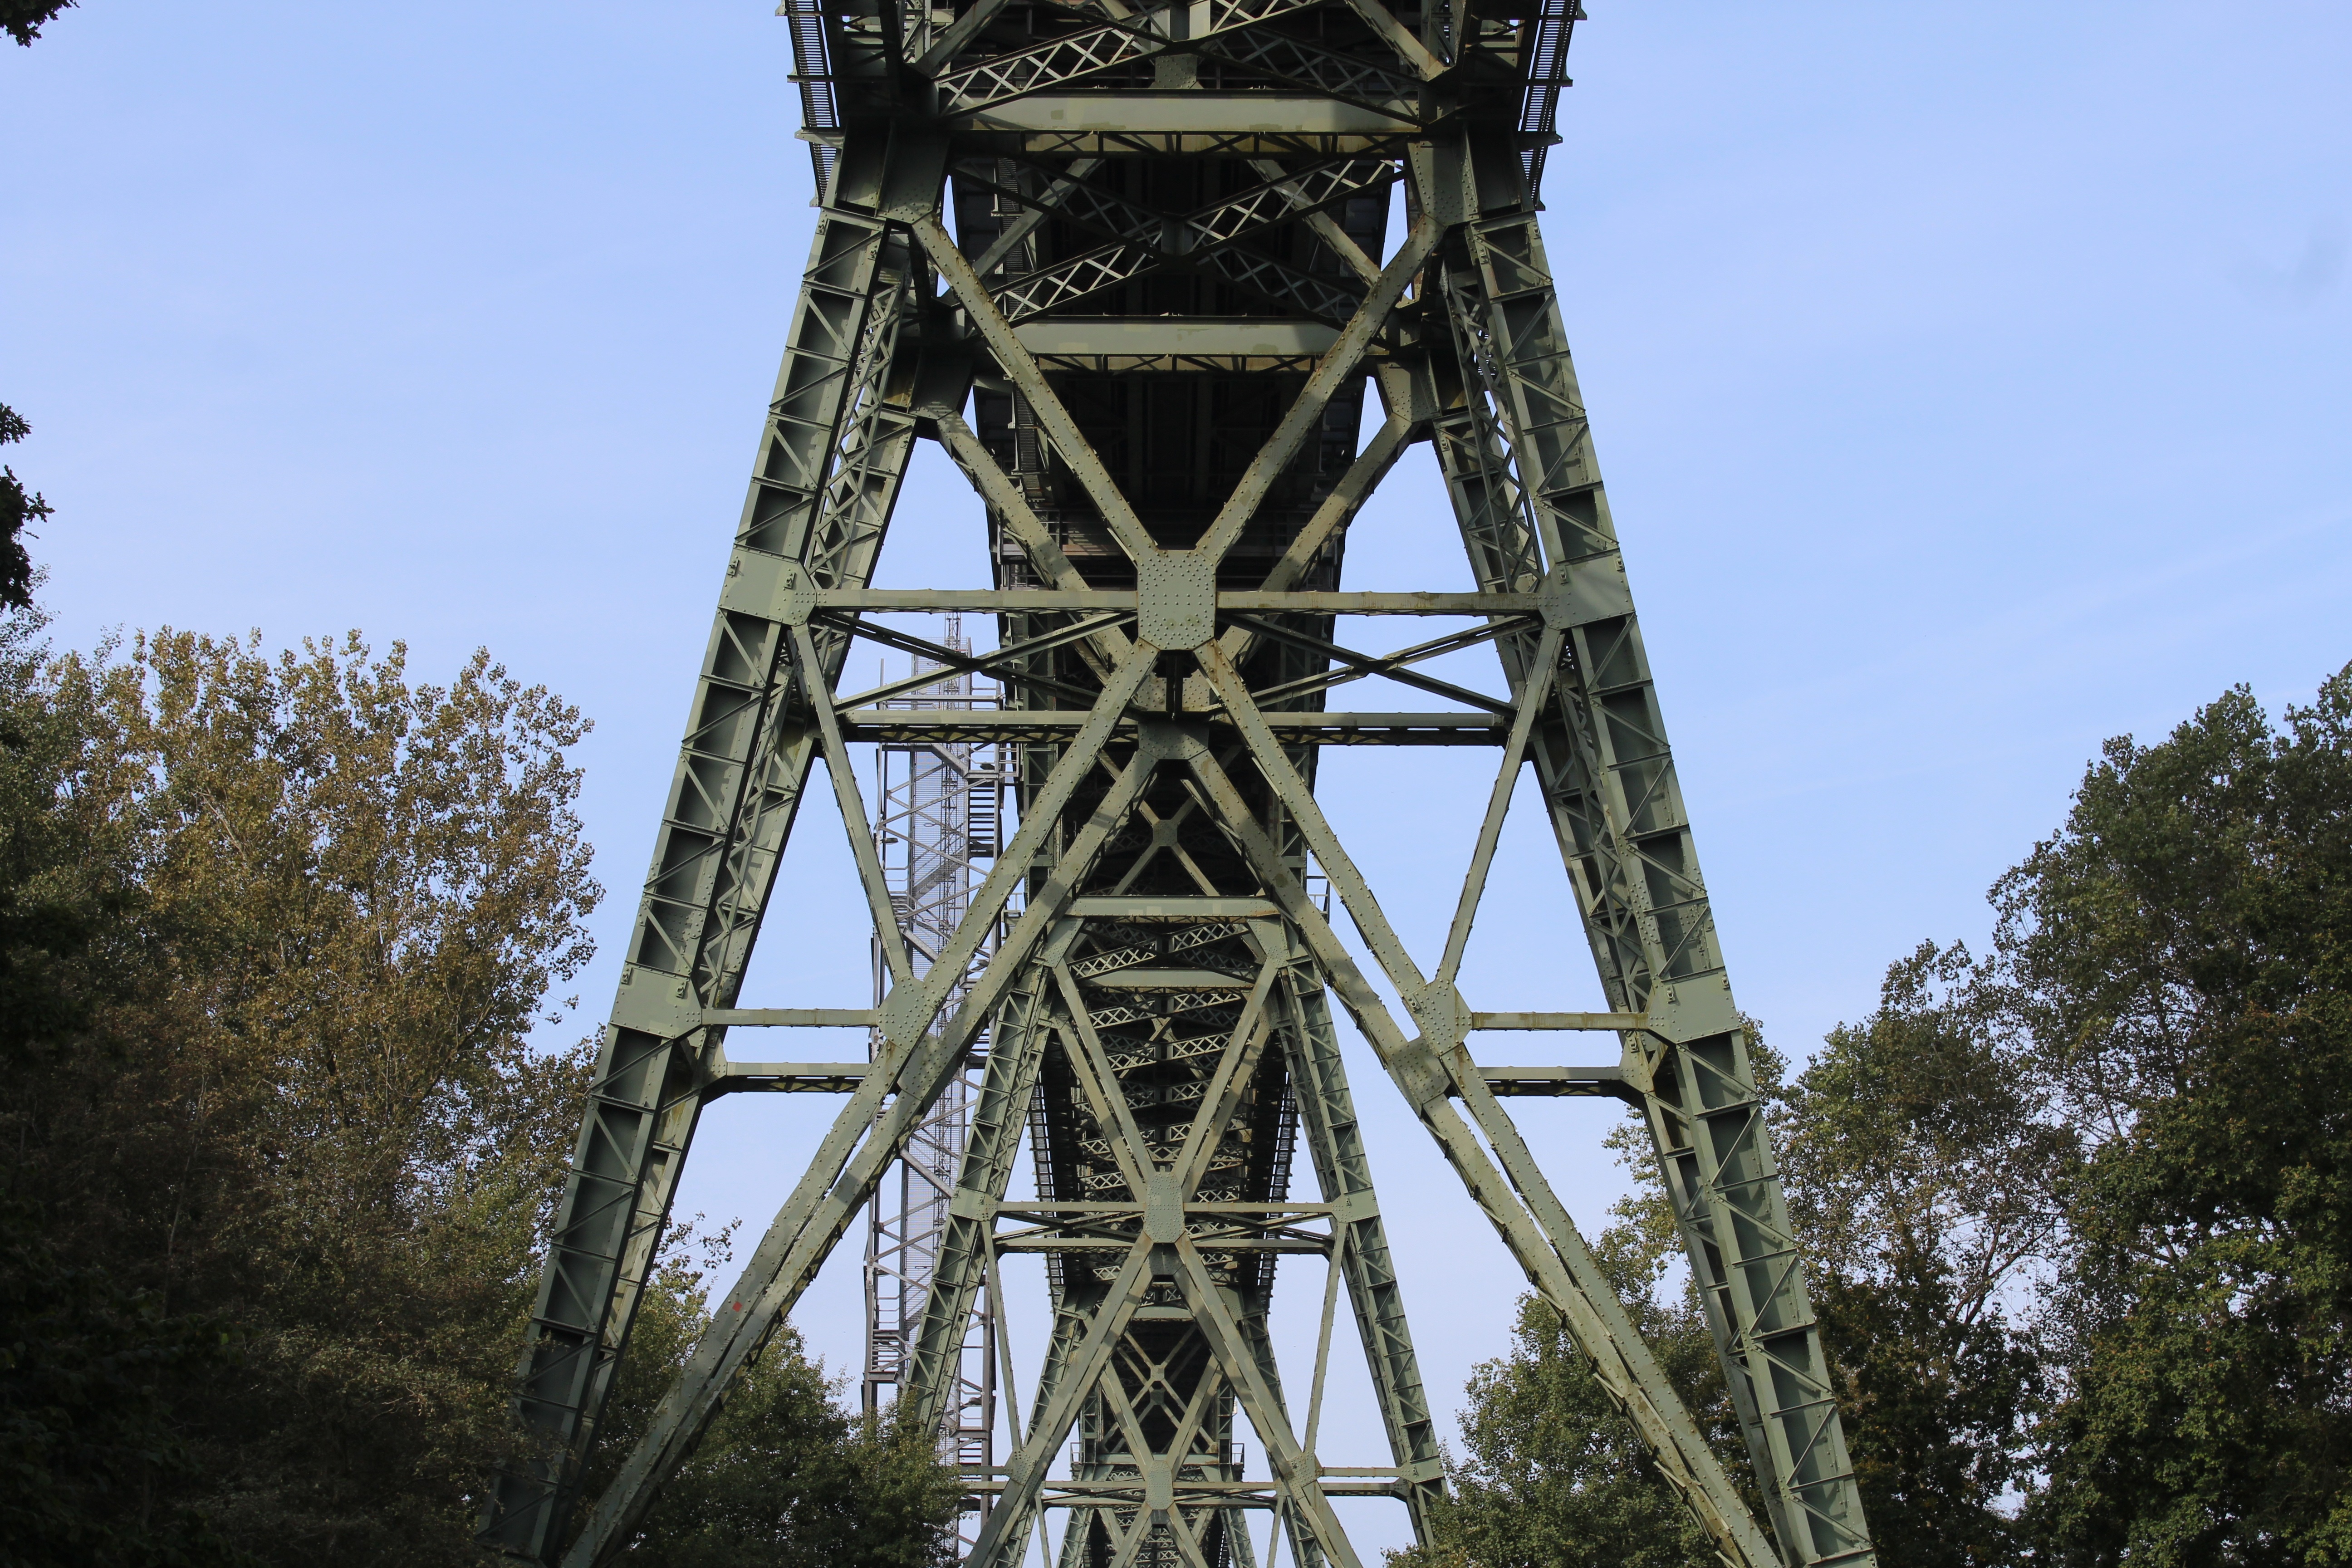
bridge, steel, construction, tower, mast, landmark, observation tower, steel beams, steel structure, bridge construction, steel bridge, metal frame, metal rods, bridge carrier